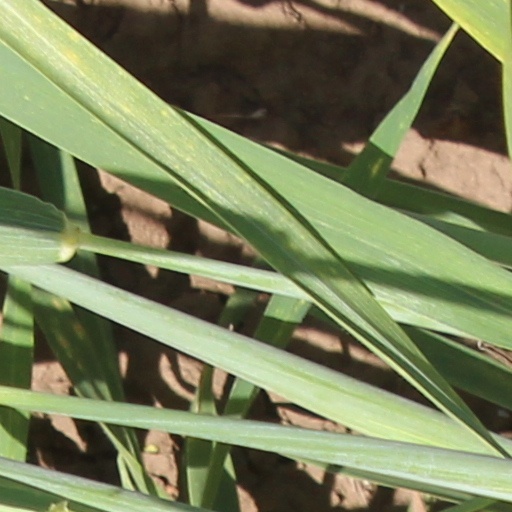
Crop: wheat